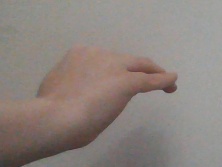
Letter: haa